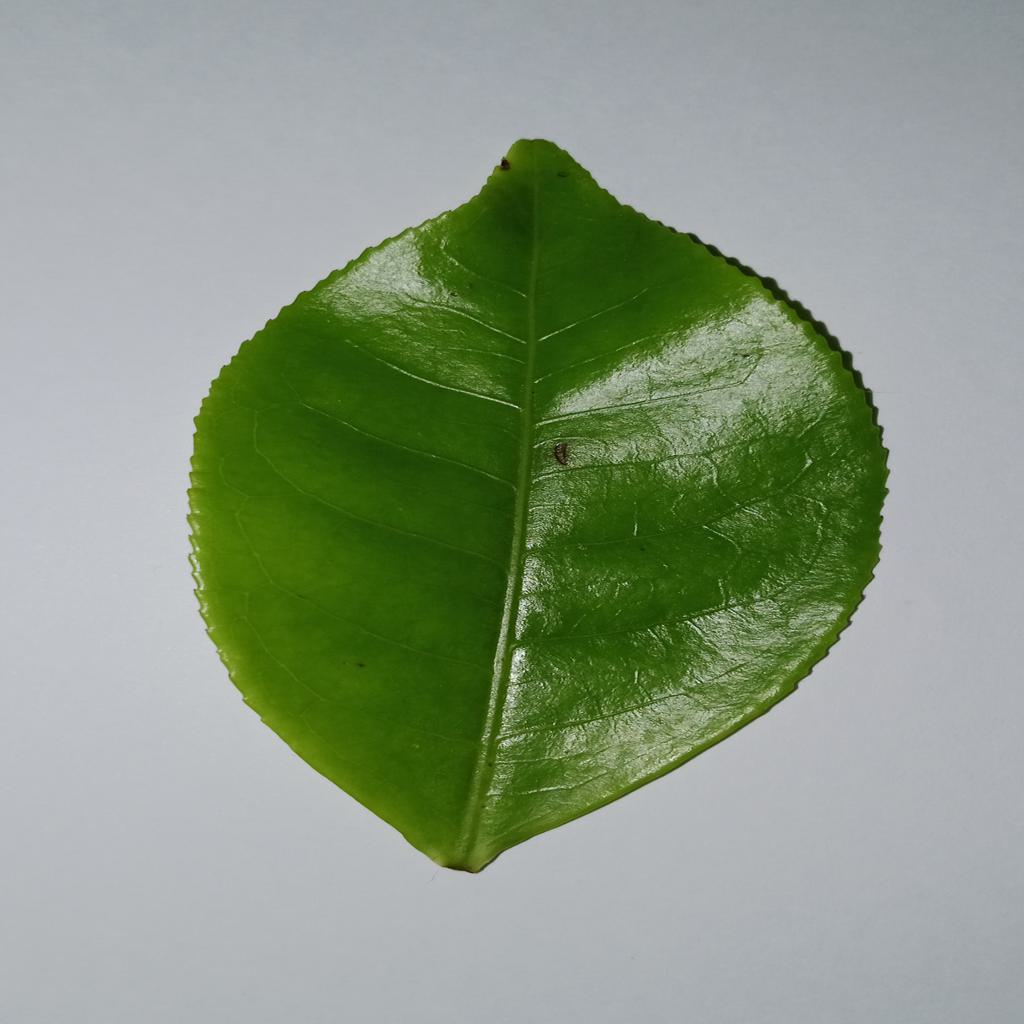
Label: Healthy